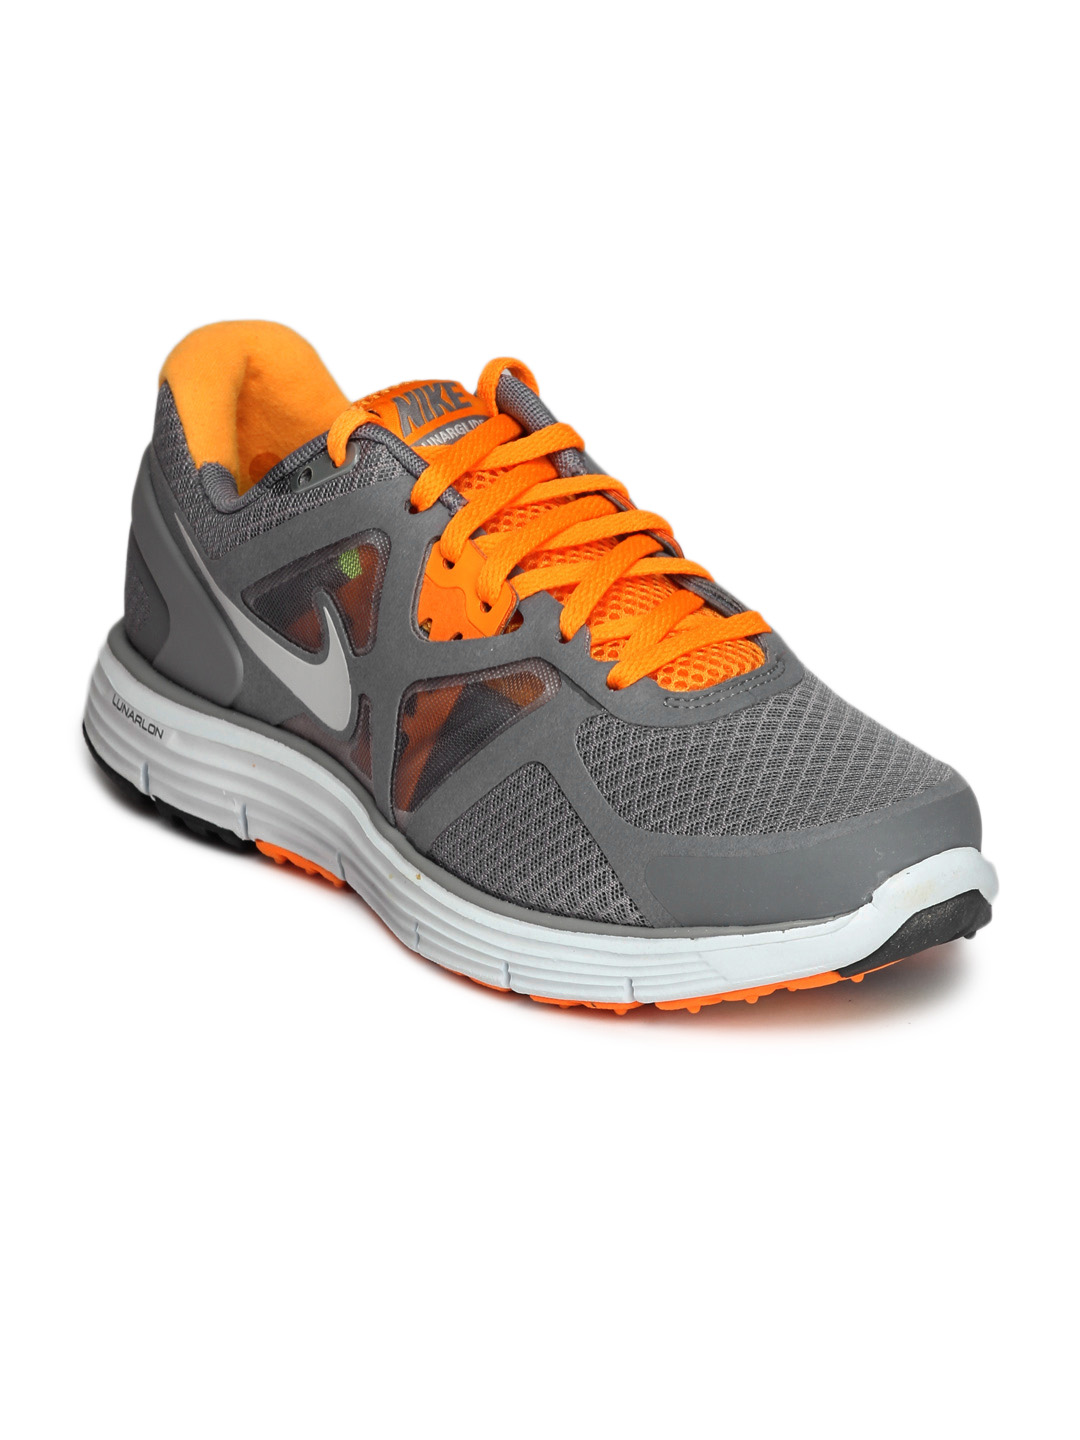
Nike Women Grey Lunarglide Sports shoes
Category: Footwear / Shoes / Sports Shoes
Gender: Women
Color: Grey
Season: Summer 2012
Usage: Sports